Neuvillers-sur-Fave

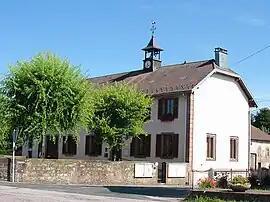
The town hall in Neuvillers-sur-Fave

Neuvillers-sur-Fave is a commune in the Vosges department in Grand Est in northeastern France.